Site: brandenburg
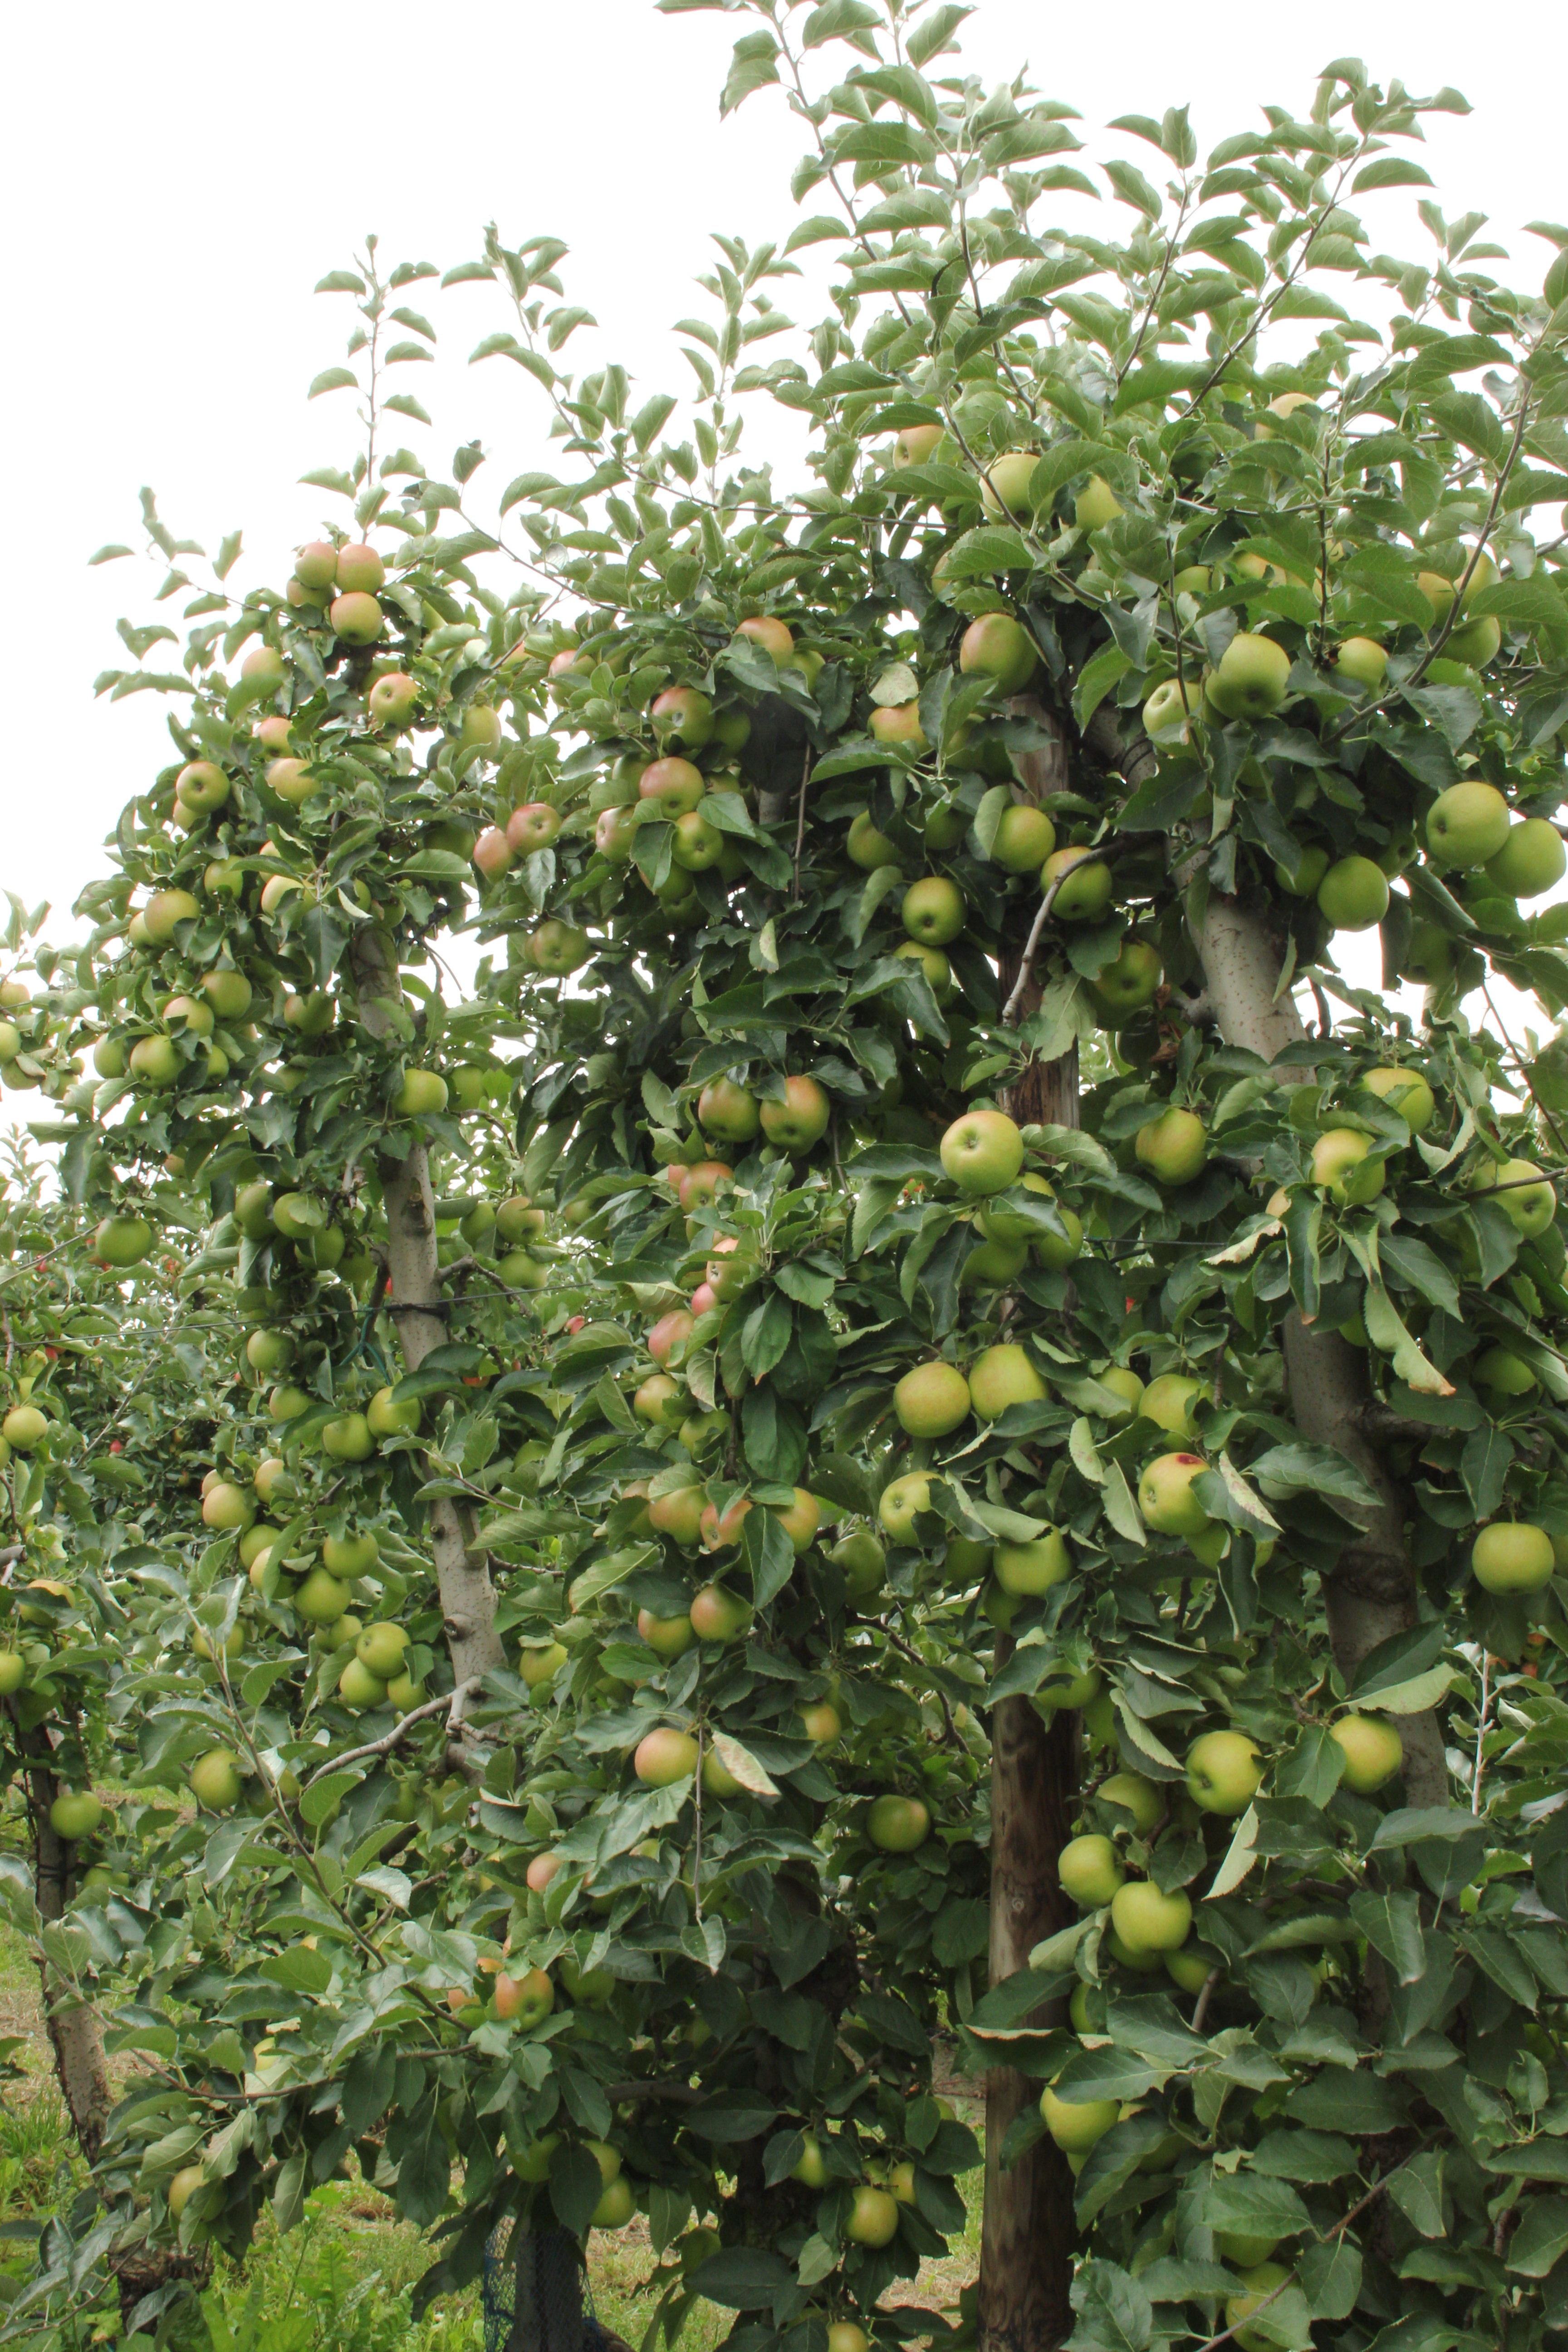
Growth stage (BBCH 87): Maturity of fruit and seed